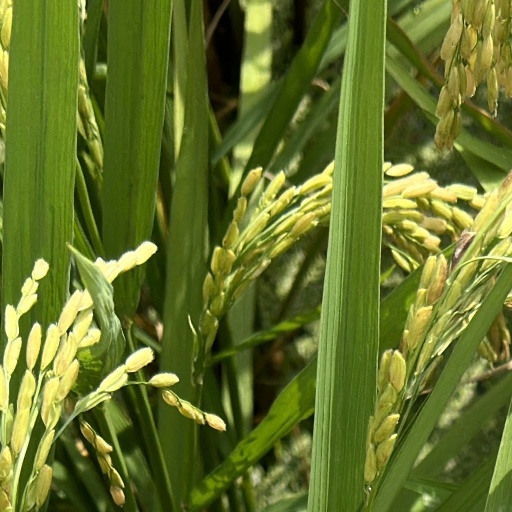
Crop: rice